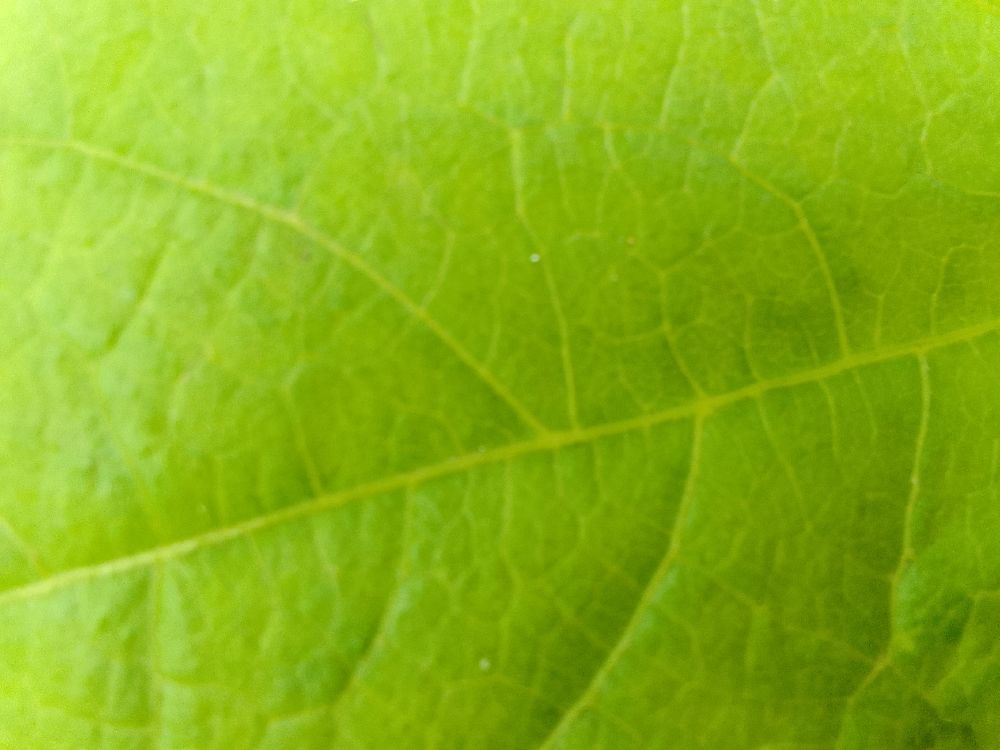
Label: healthy